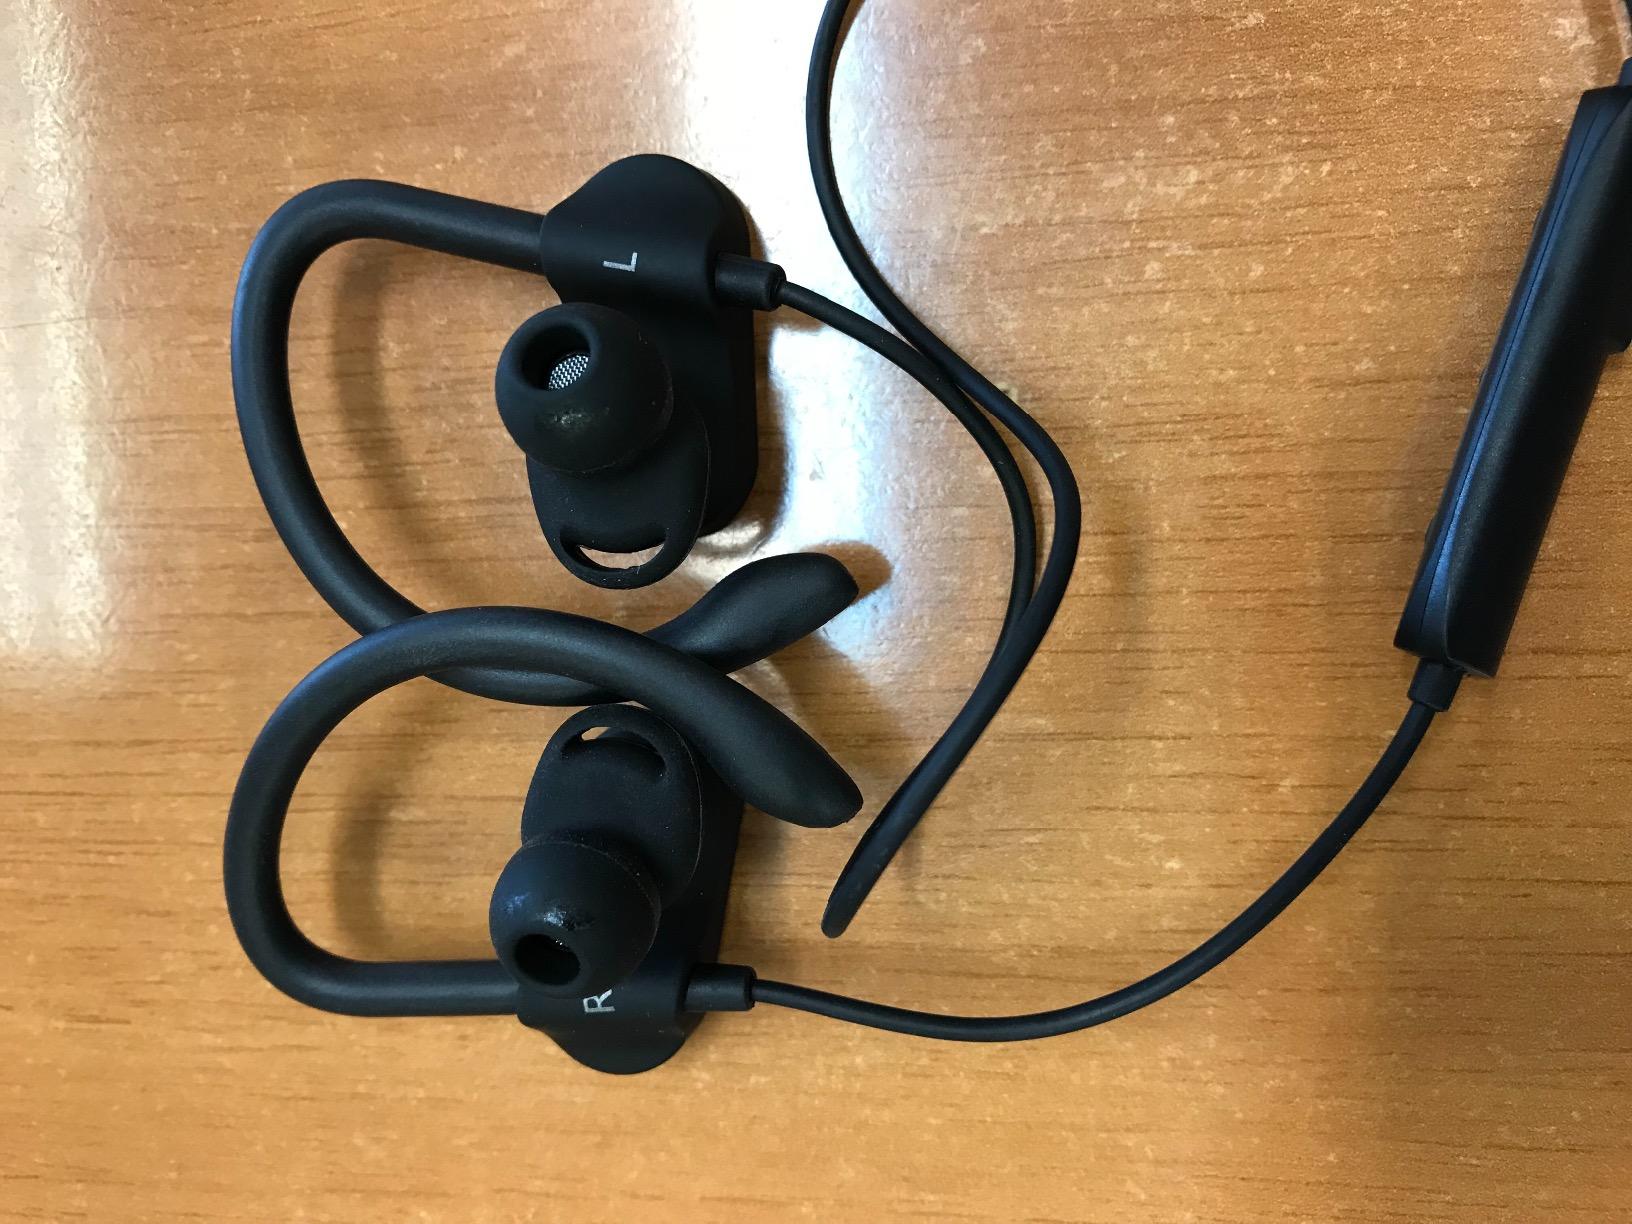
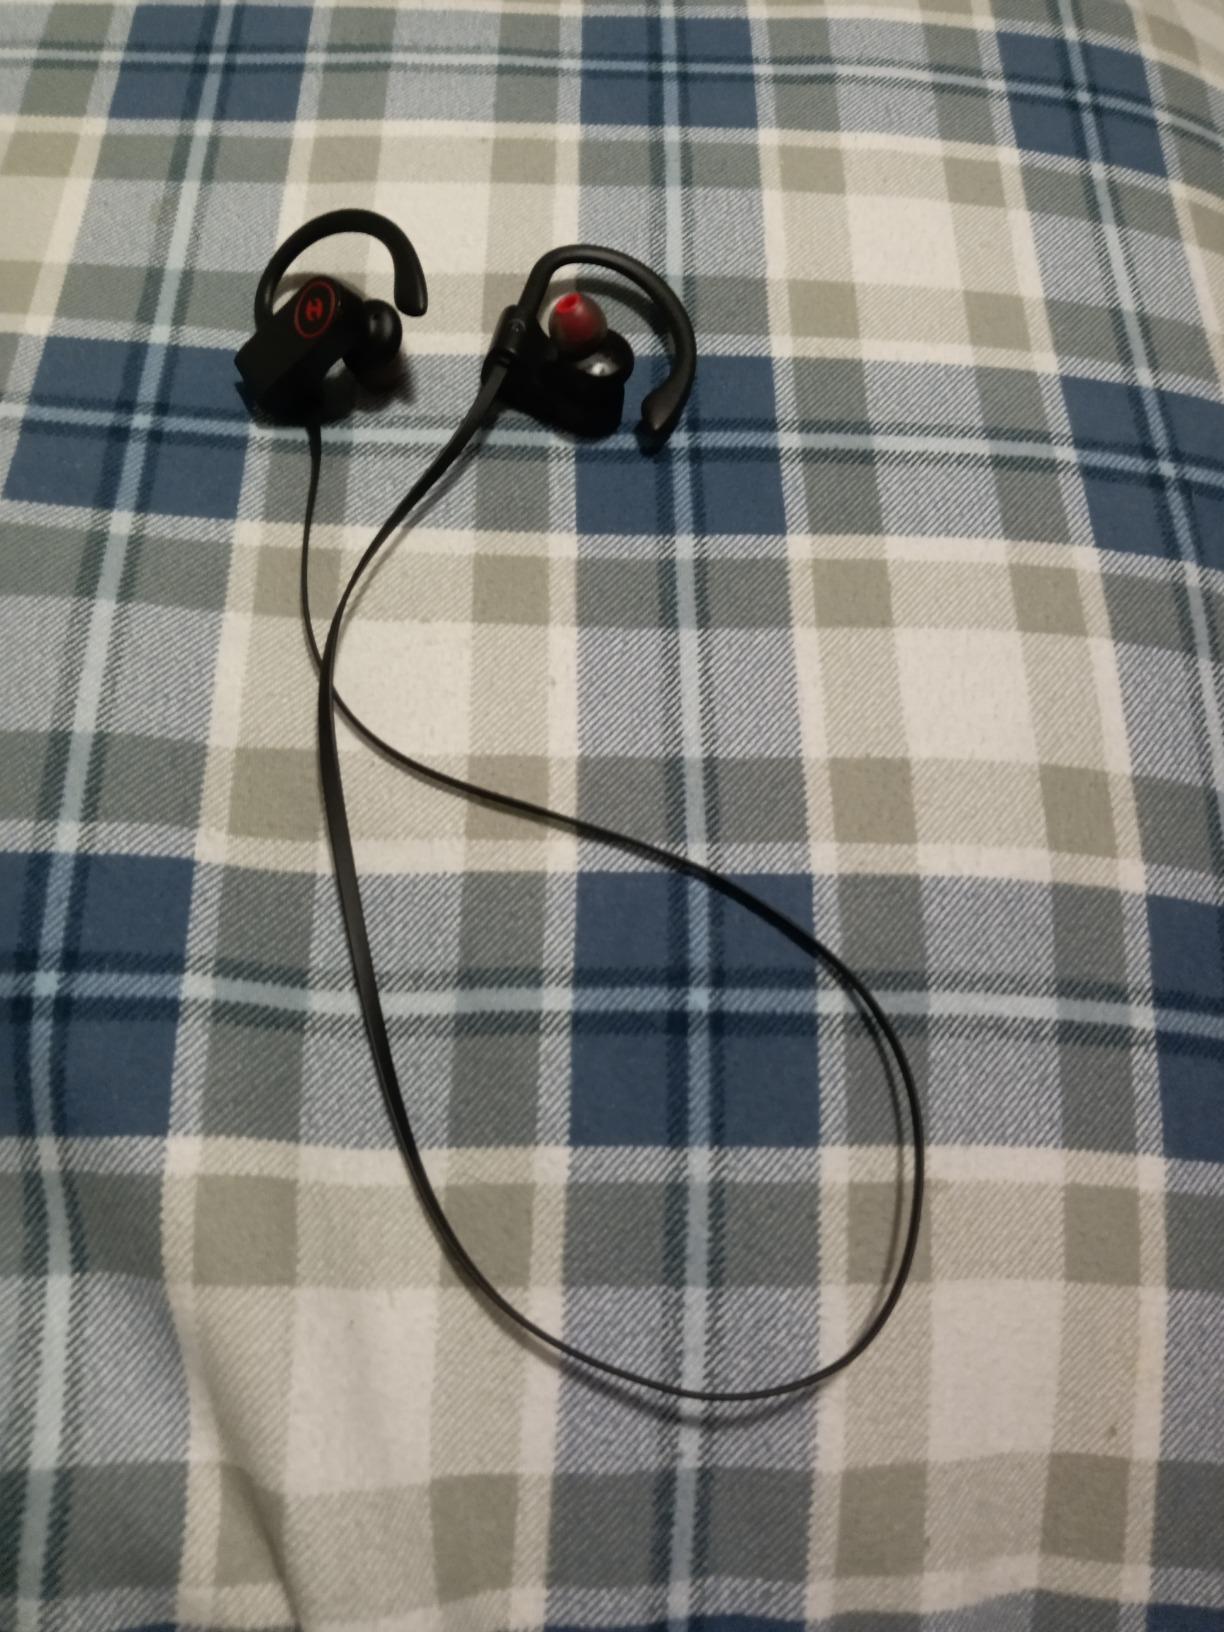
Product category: headphones
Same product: no